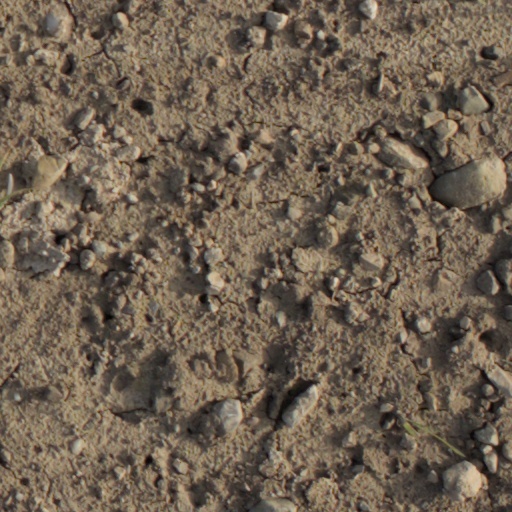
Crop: wheat